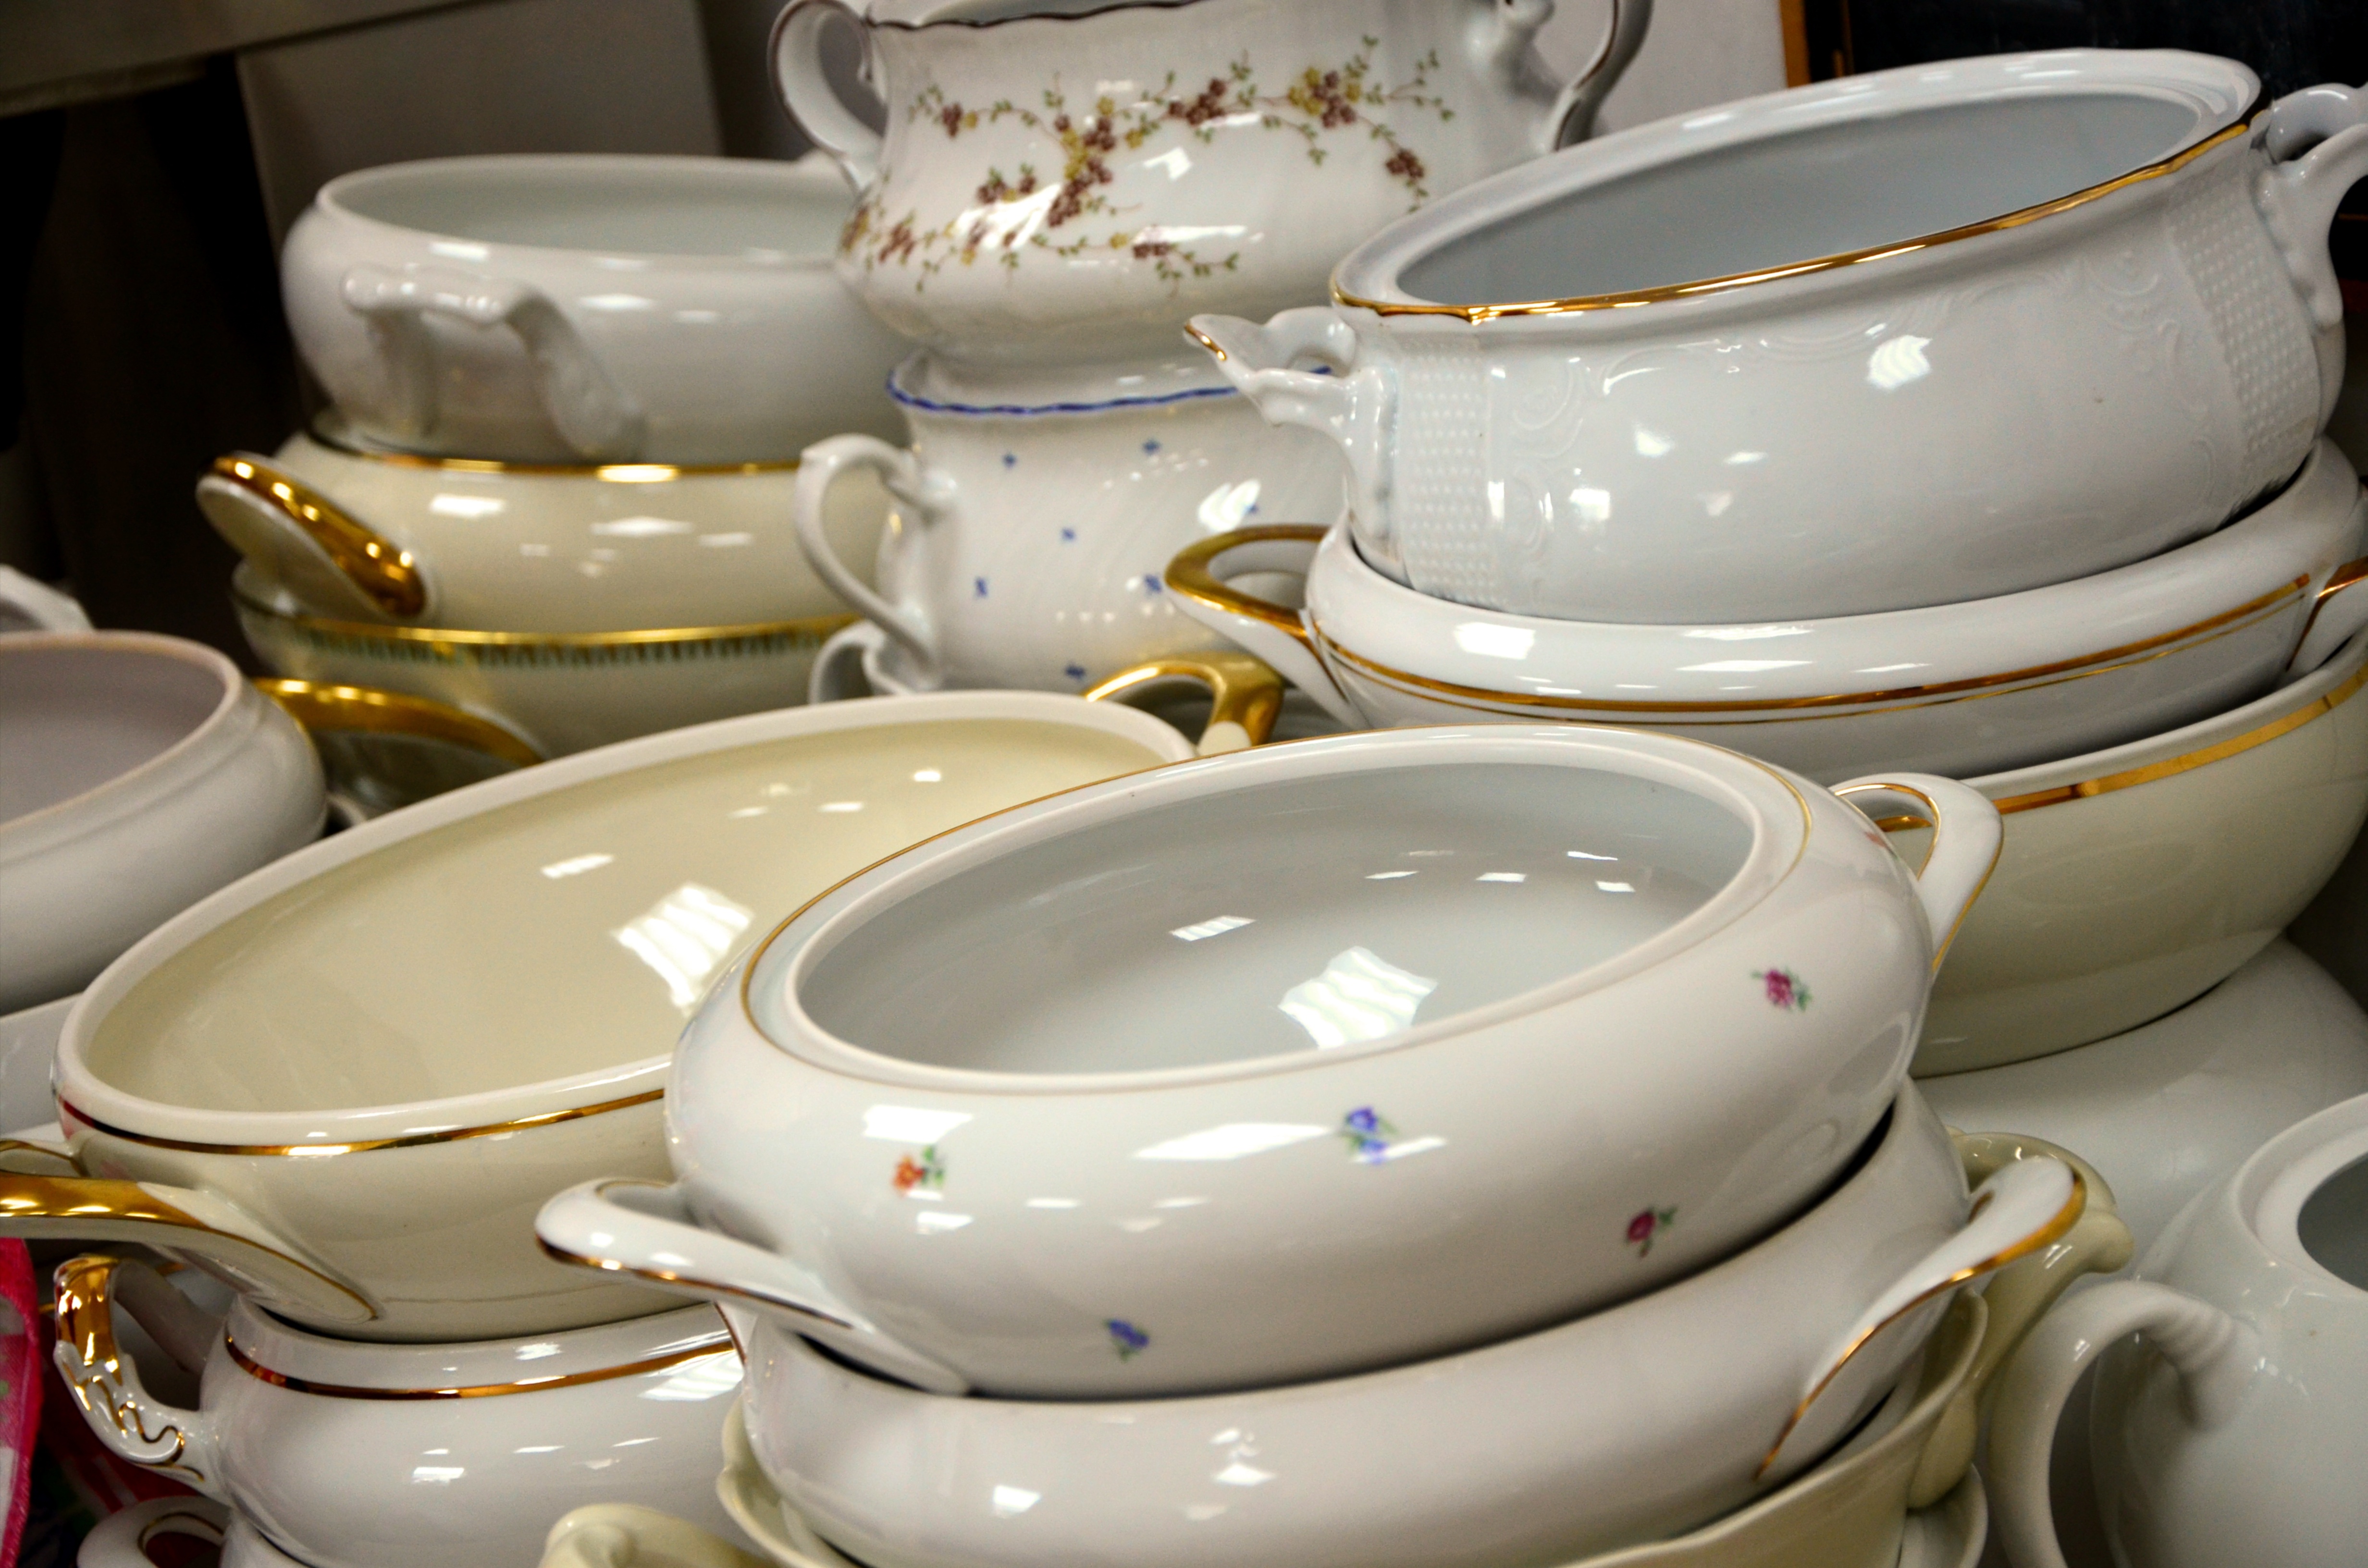
old, meal, saucer, ceramic, stack, pottery, decor, tableware, art, porcelain, service, dishware, tureen, gold edge, gold trim dinnerware, tureens, grandma's dishes